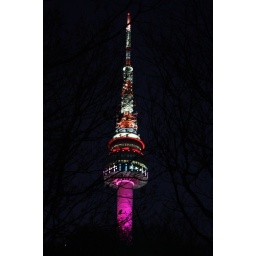
Seoul tower trapped by winter trees